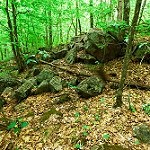
Scene: Outdoor